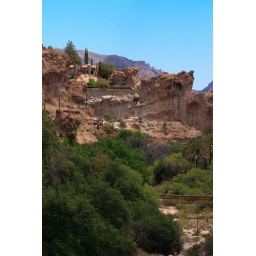
Large stone house perched on cliff in lush Arizona desert canyon. See similar images in my portfolio.